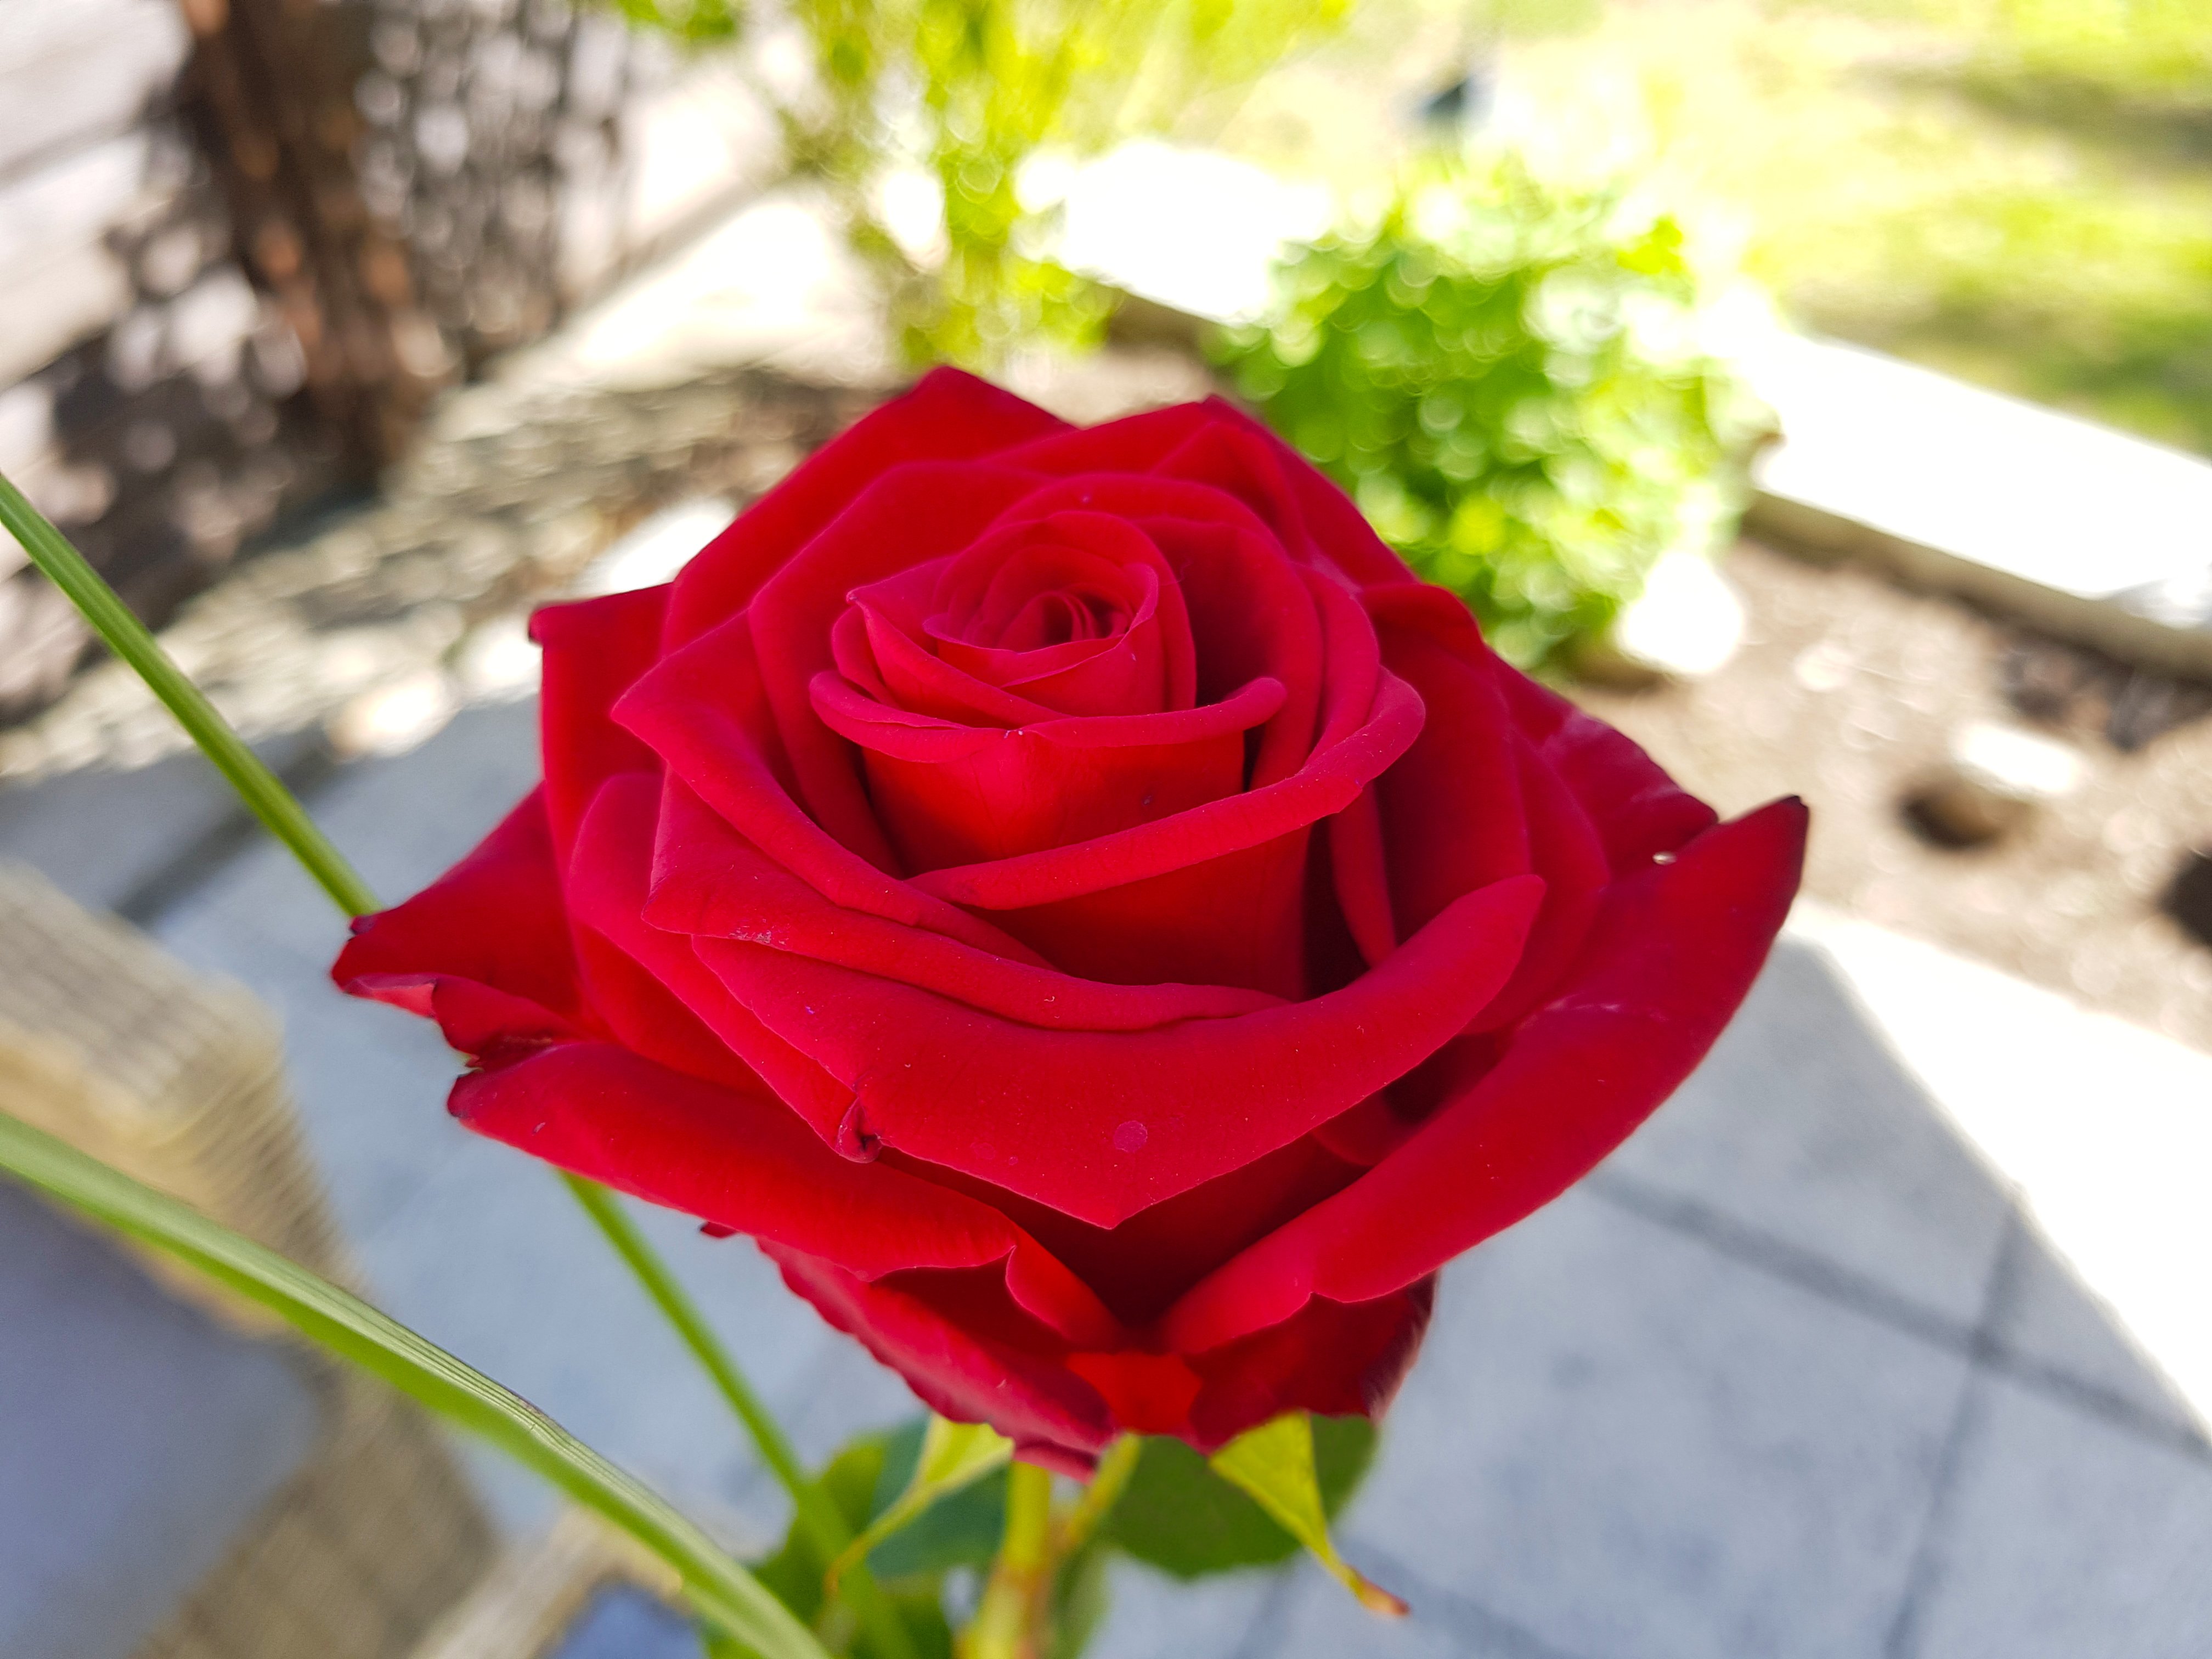
flower, rose, garden roses, flowering plant, petal, plant, red, rose family, pink, floribunda, cut flowers, rose order, floristry, Hybrid tea rose, botany, floral design, plant stem, flower arranging, artificial flower, annual plant, bouquet, rosa centifolia, still life, china rose, perennial plant